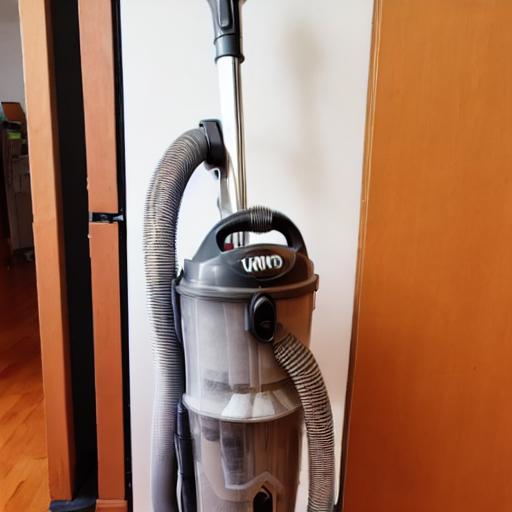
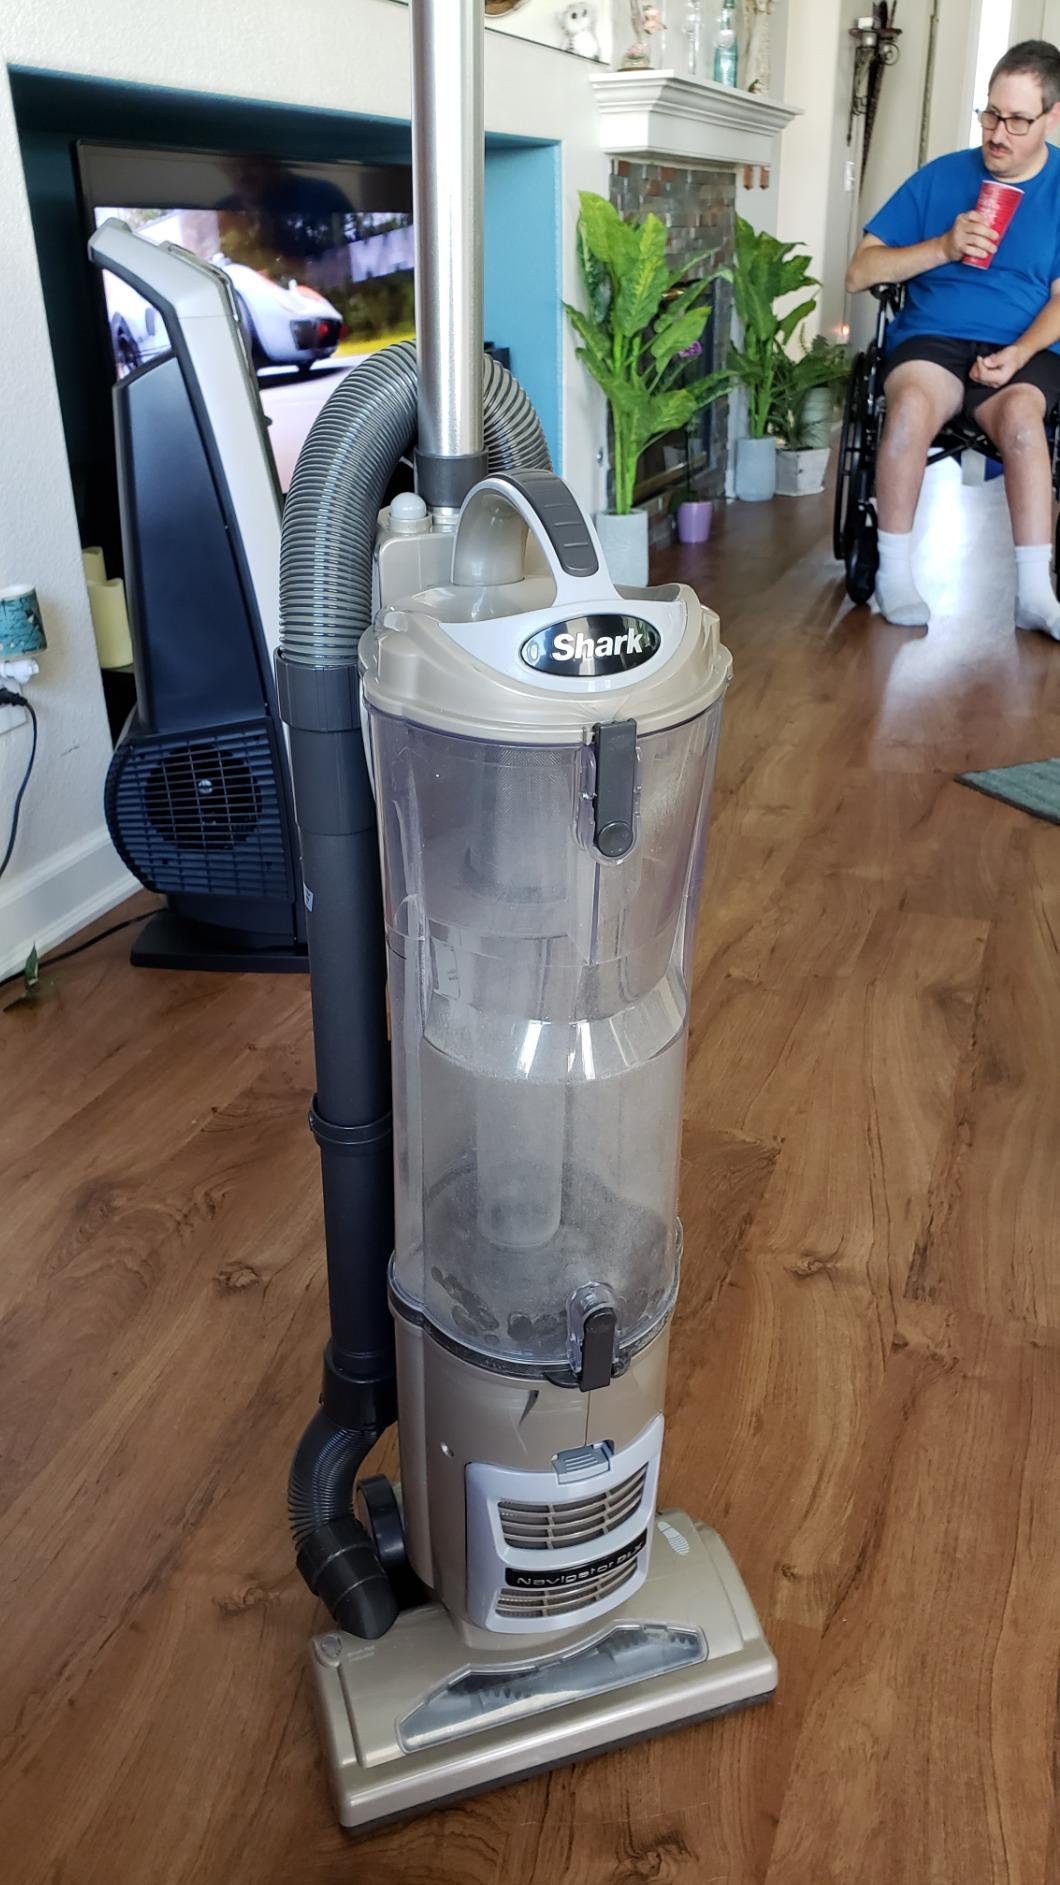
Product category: items_vacuum
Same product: no